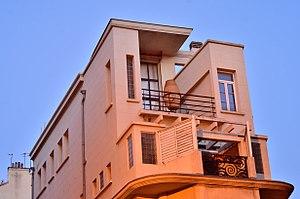
Maison Gaston Castel
La maison Gaston Castel est une maison personnelle construite par l'architecte Gaston Castel en 1924. Située dans le quartier des Cinq-Avenues, dans le 4ᵉ arrondissement de Marseille, en France, elle est vendue aux enchères en 1989.